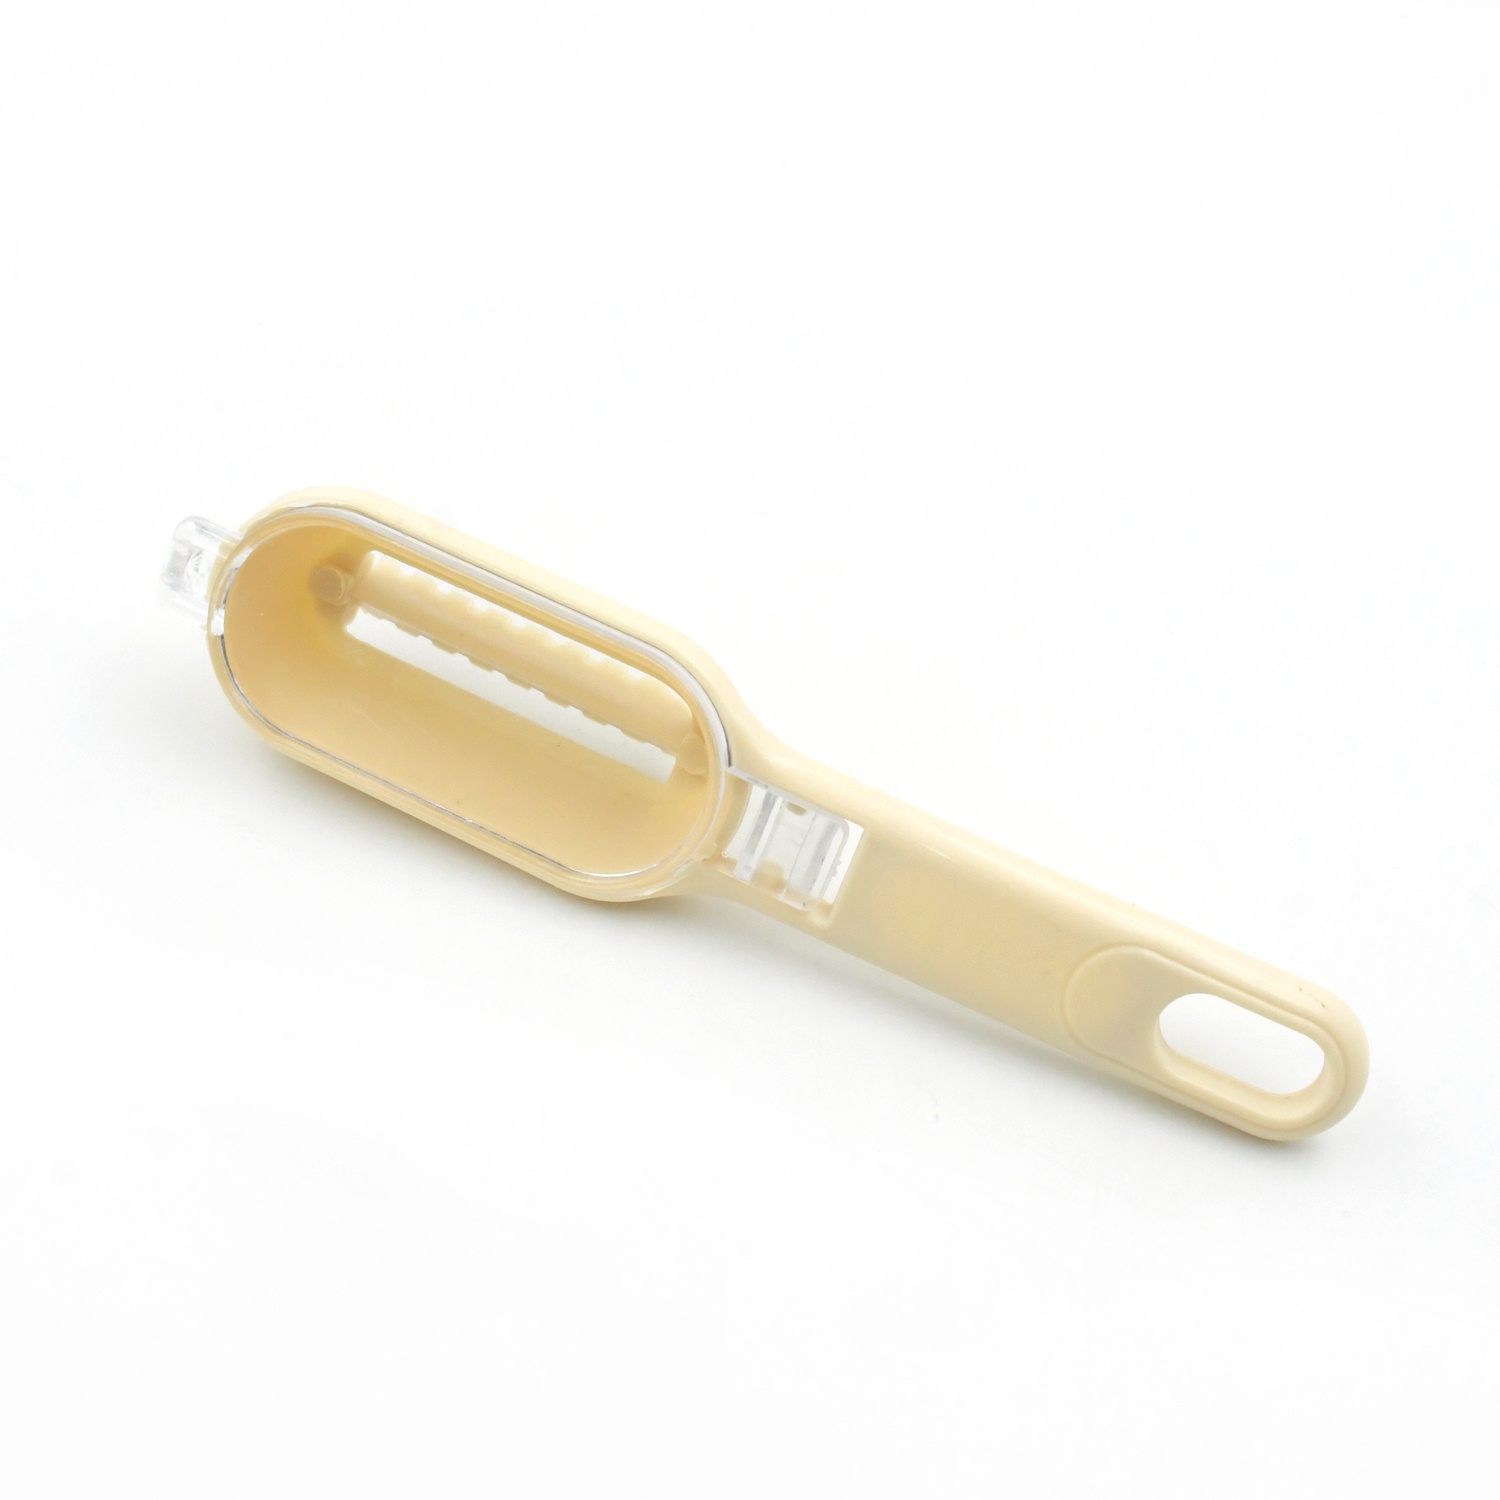
Plastic Fish Scales Graters Scraper Fish Skin Brush Fish Cleaning Tool Scraping Scales Device With Cover Home Kitchen Cooking Tools 1 Pieces
🐟 Fish Scale Scraper with Lid – Quick & Clean Descaling Tool for Home Use Make messy fish cleaning a thing of the past. This handy fish scale scraper lets you remove scales easily, safely, and without splatter. Whether you're a home chef or weekend angler, this tool brings convenience straight to your kitchen. ✅ Why Qwikart Customers Love It: ✨ Mess-Free Cleaning – Built-in lid catches flying scales to keep your counter clean. 🛡️ Safe for All Ages – Plastic serrated blade is effective but won’t cut your hands. 🪶 Lightweight & Handy – Easy to carry on fishing trips or for everyday kitchen use. 🧼 Easy to Wash – Just rinse under water or toss into your utensil basket. 💪 Durable Design – Made with high-quality ABS plastic for long-term use. 📏 Specifications: Material: ABS Plastic Design: Serrated blade + Protective cover Weight: ~26g Size: 20 x 7 x 3 cm Color: Random Use: Fish cleaning, kitchen utility tool, outdoor cooking prep 🎣 Clean fish fast. Cook mess-free. Perfect for home kitchens and fishing trips alike.
Brand: Wukusy
Category: Home & Garden > Kitchen & Dining > Kitchen Tools & Utensils > Kitchen Scrapers